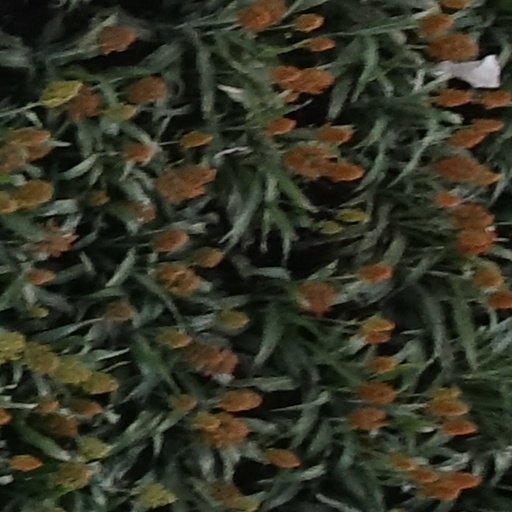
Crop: sorghum